Ami (camera)

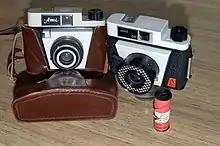
Ami and Ami 66

The Ami is a viewfinder camera made of plastic, produced during the communist era of Poland era by the Polish firm Warsaw Photo-Optical Works or WZFO. It was the successor to their Bakelite-cased Druh camera, which was popular with youth due to its simplicity. The Ami was also quite popular, although its availability was sometimes restricted due to production limits in the economy imposed by the government.